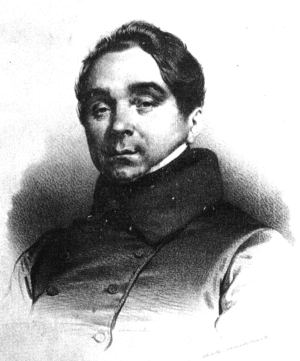
Les bals du Carnaval de Paris sont une des plus importantes activités festives parisiennes par le nombre de personnes qu'ils rassemblent durant cette fête. Un ouvrage anonyme datant de 1845, intitulé Le Carnaval, conservé à la Bibliothèque nationale de France, indique que le mardi gras les bals ont rassemblé plus de la moitié de la population parisienne. Durant le Carnaval la danse concerne toutes les couches sociales, depuis les blanchisseuses dans leurs bateaux, jusqu'au roi, la reine, l'empereur ou le président de la République. Le surintendant Fouquet donne à Paris un célèbre bal costumé, dans son hôtel d'Émery, le 15 janvier 1661. Dans les bals du Carnaval de Paris prospéra la musique festive de danses de Paris au XIXᵉ siècle et s'illustrèrent la plupart de ses compositeurs.